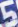
Number: 5